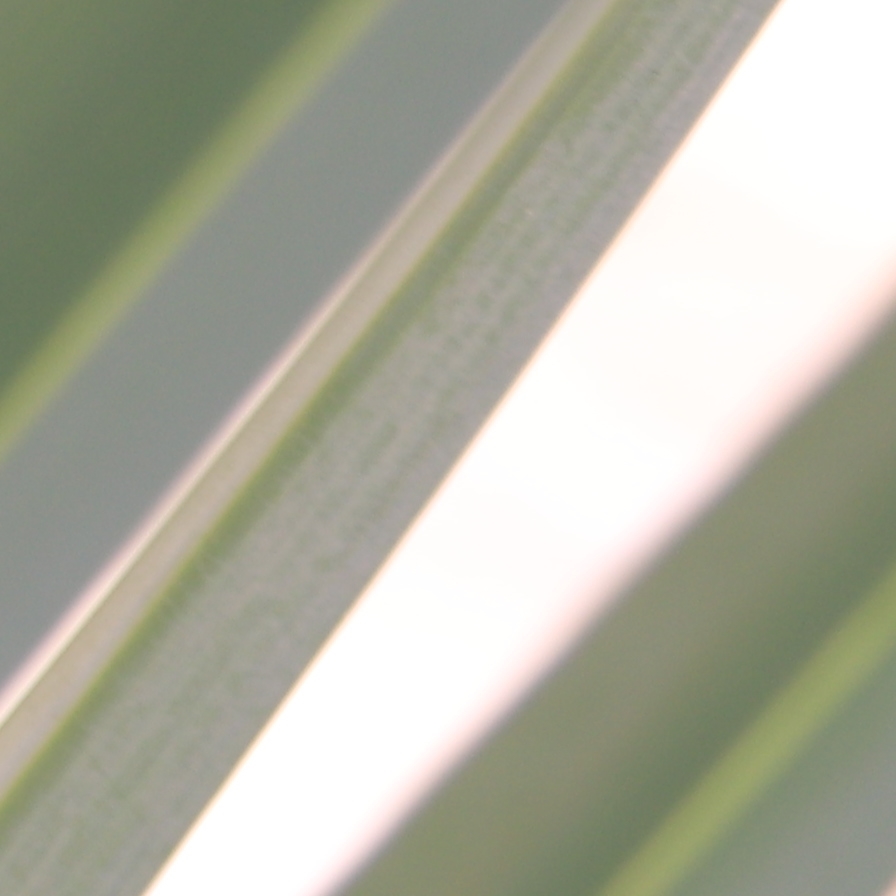
Label: Healthy